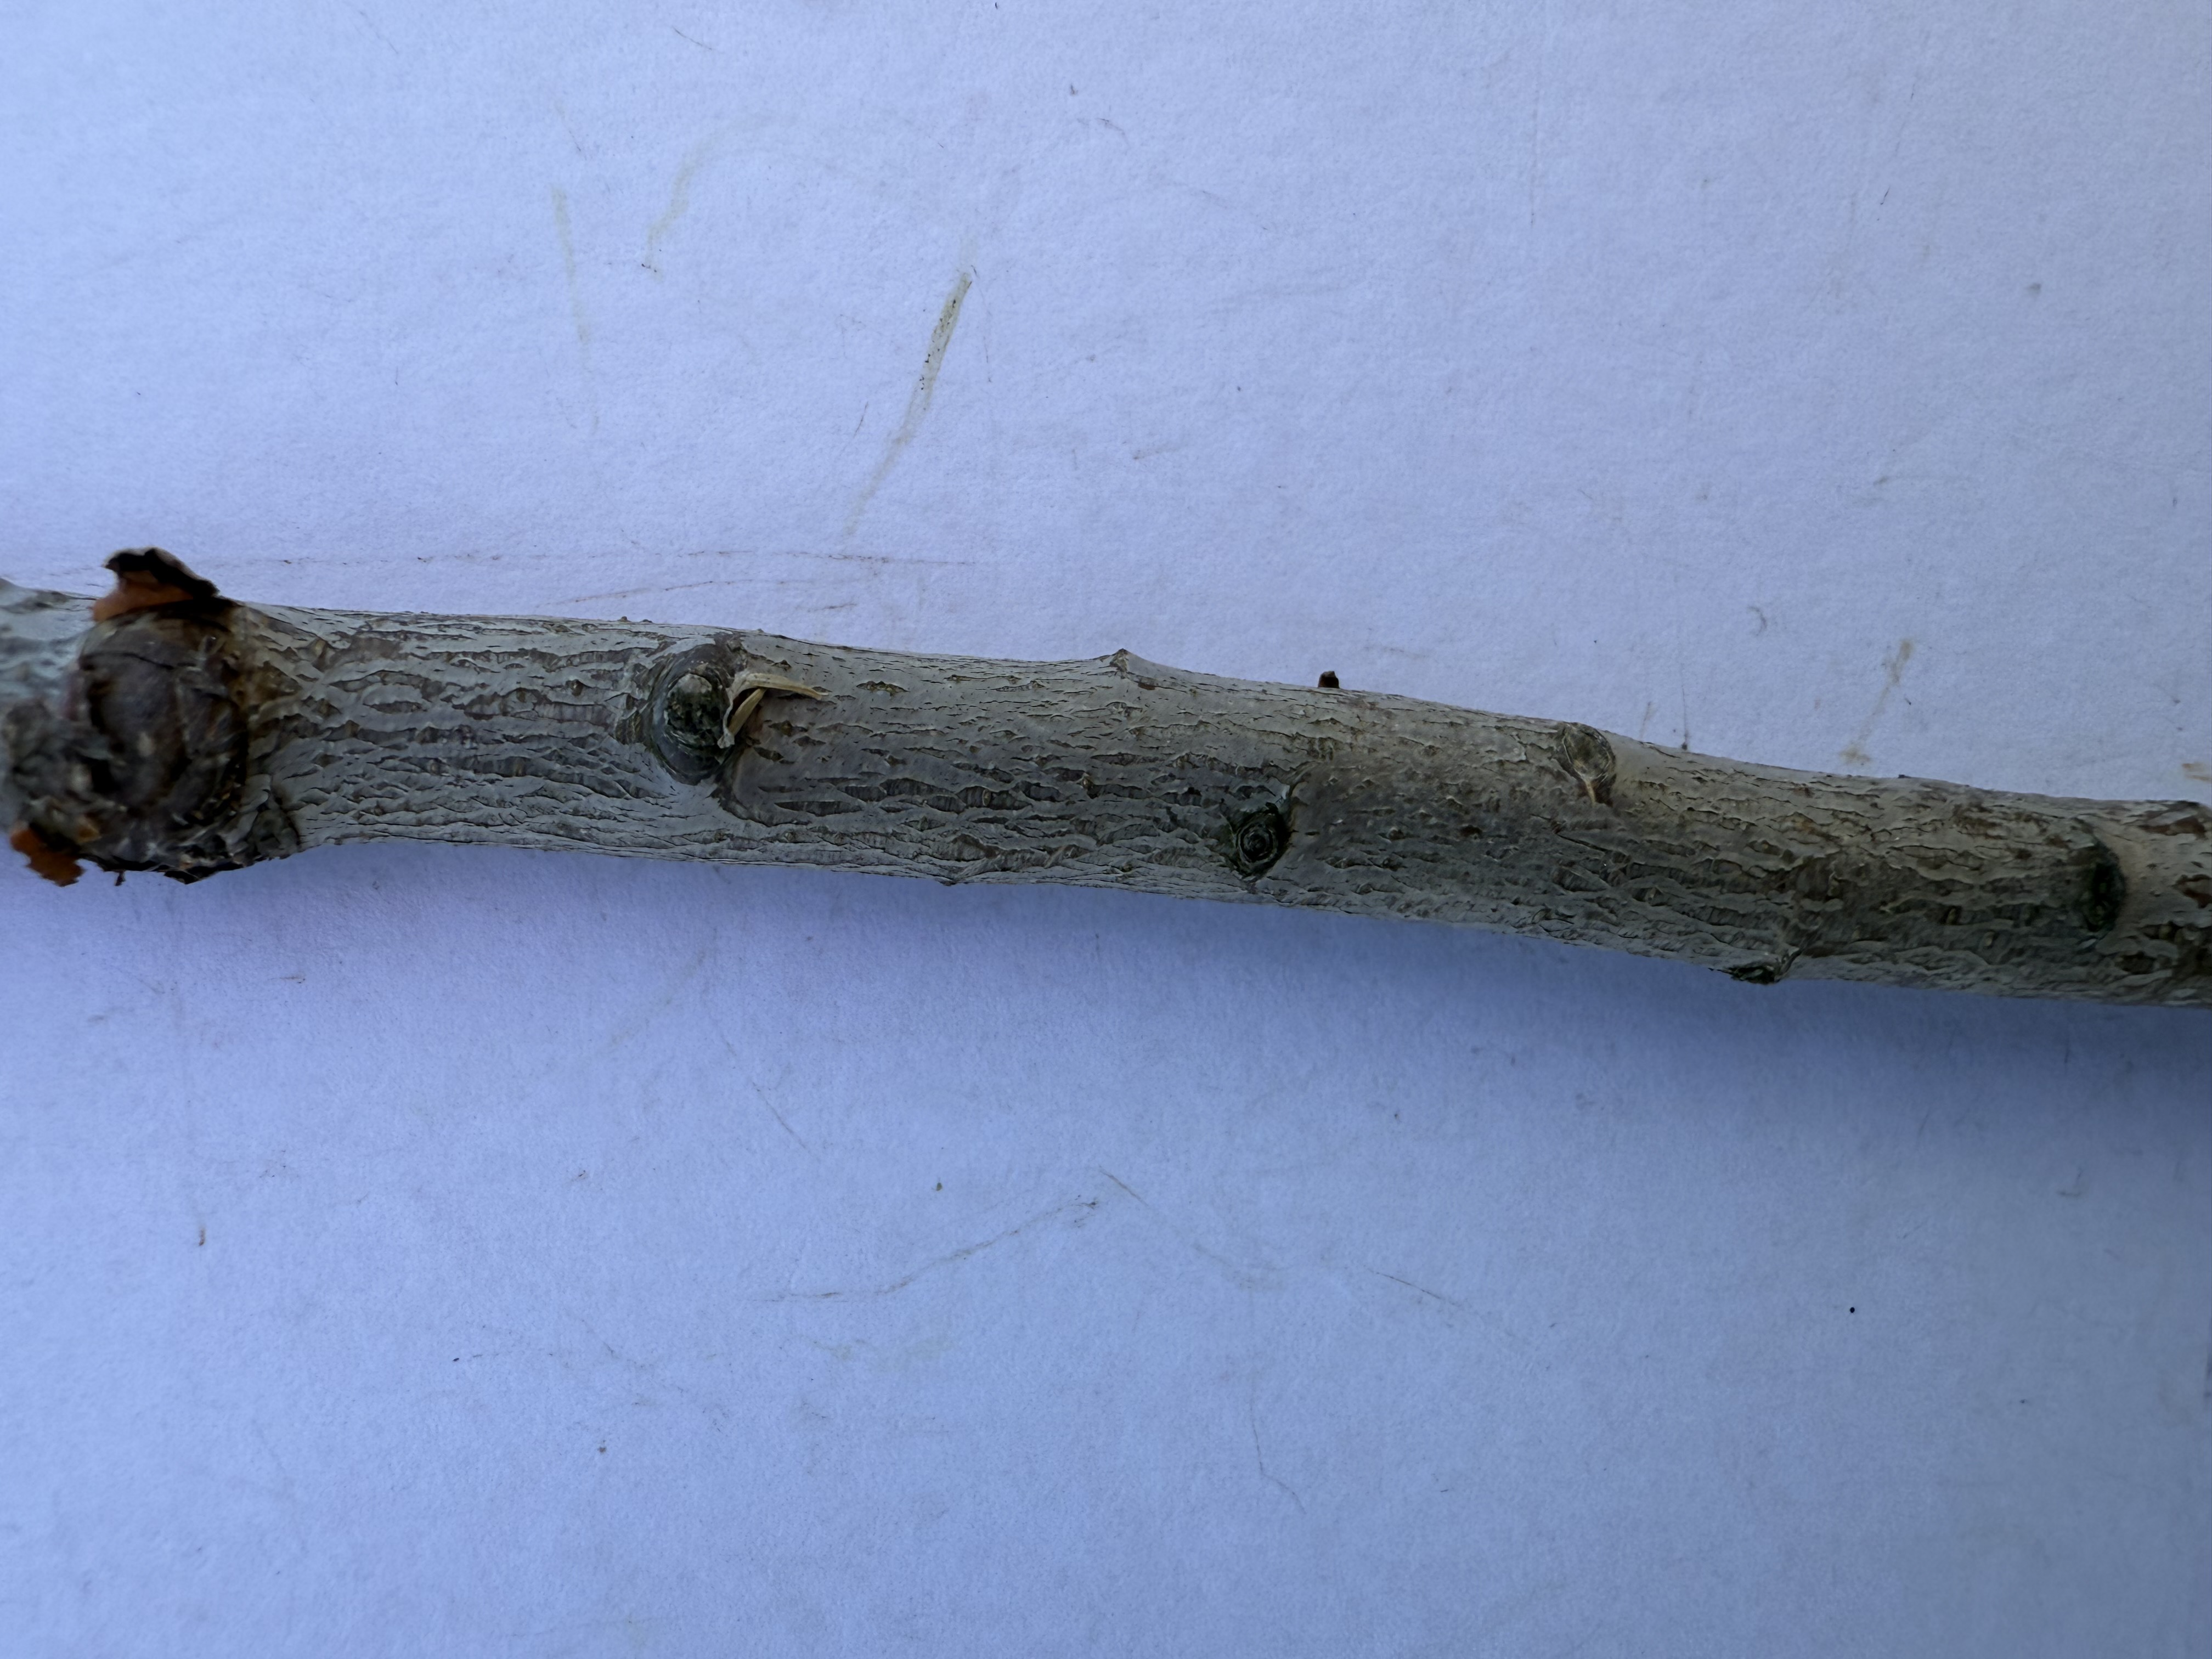
Variety: Ferragnes Almond